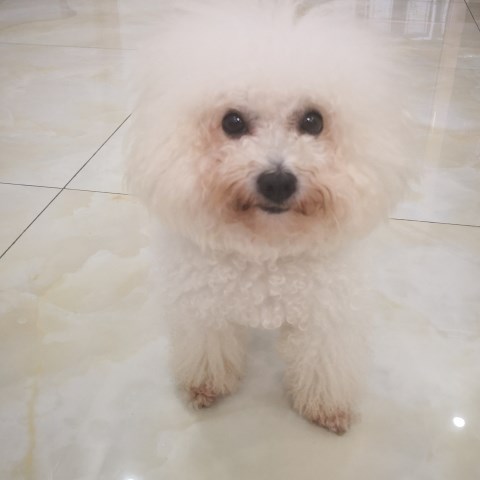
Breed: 3083-n000117-Bichon_Frise